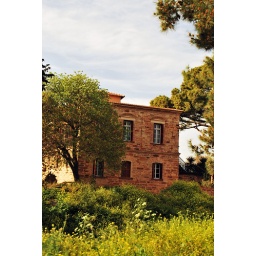
house in green